Geography of Quebec

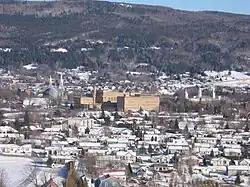
Baie-Saint-Paul during winter

The four calendar seasons in Quebec are spring, summer, autumn and winter, with conditions differing by region. They are then differentiated according to the insolation, temperature, and precipitation of snow and rain. In Quebec City, the length of the daily sunshine varies from 8:37 hrs in December to 15:50 hrs in June; the annual variation is much greater (from 4:54 to 19:29 hrs) at the northern tip of the province. From temperate zones to the northern territories of the Far North, the brightness varies with latitude, as well as the Northern Lights and midnight sun.